Ancient Greece

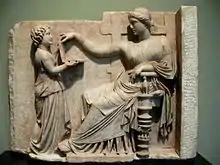
Gravestone of a woman with her slave child-attendant,

Ancient Greece consisted of several hundred relatively independent city-states ("poleis"). This was a situation unlike that in most other contemporary societies, which were either tribal or kingdoms ruling over relatively large territories. Undoubtedly, the geography of Greece—divided and sub-divided by hills, mountains, and rivers—contributed to the fragmentary nature of ancient Greece. On the one hand, the ancient Greeks had no doubt that they were "one people"; they had the same religion, same basic culture, and same language. Furthermore, the Greeks were very aware of their tribal origins; Herodotus was able to extensively categorise the city-states by tribe. Yet, although these higher-level relationships existed, they seem to have rarely had a major role in Greek politics. The independence of the "poleis" was fiercely defended; unification was something rarely contemplated by the ancient Greeks. Even when, during the second Persian invasion of Greece, a group of city-states allied themselves to defend Greece, the vast majority of "poleis" remained neutral, and after the Persian defeat, the allies quickly returned to infighting.